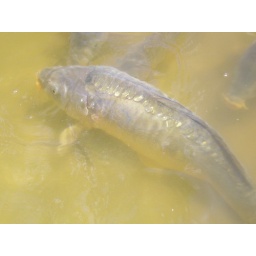
fish in the lake